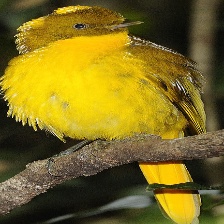
Species: GOLDEN BOWER BIRD
Scientific name: PRIONODURA NEWTONIANA